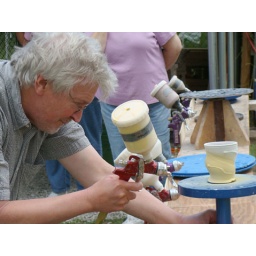
Spraying the SCM for orange around the cup following the spiral in the cup's form.